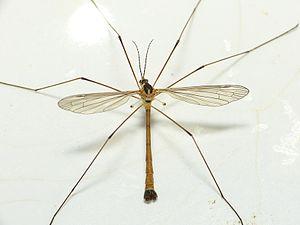
Les Cylindrotomidae sont une famille d'insectes diptères nématocères.